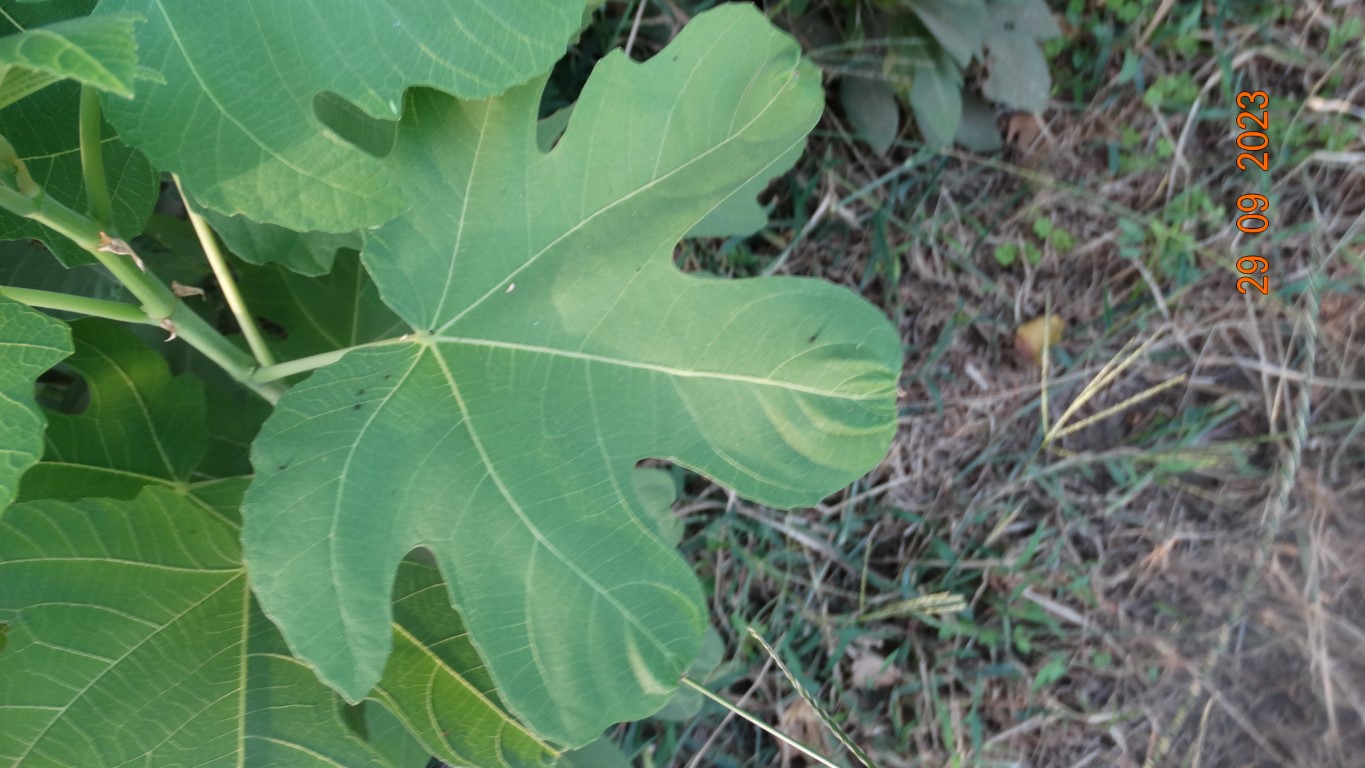
Label: healthy